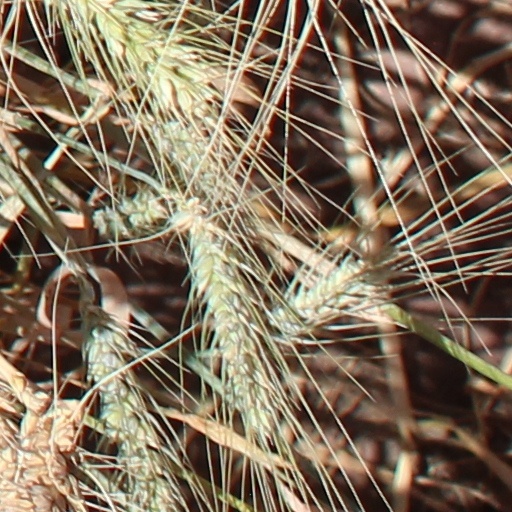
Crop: wheat